Oberalppass railway station

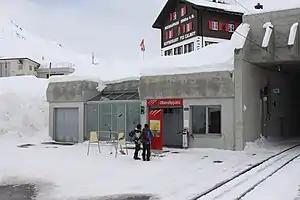
The station in 2014

Oberalppass railway station is a railway station in the municipality of Andermatt, in the Swiss canton of Uri. It is an intermediate stop on the gauge Furka Oberalp line of the Matterhorn Gotthard Bahn. It serves the mountain location and ski area of the Oberalp Pass.